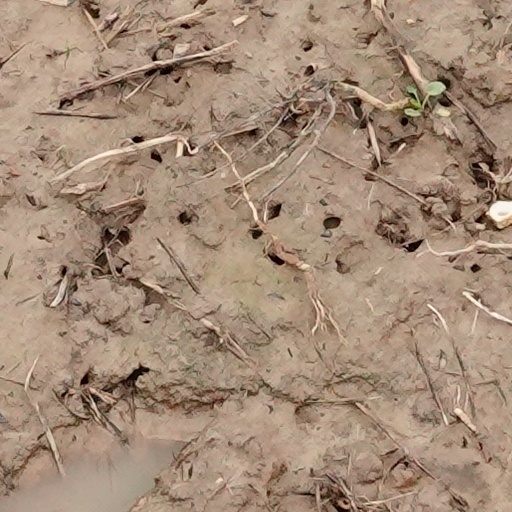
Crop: wheat